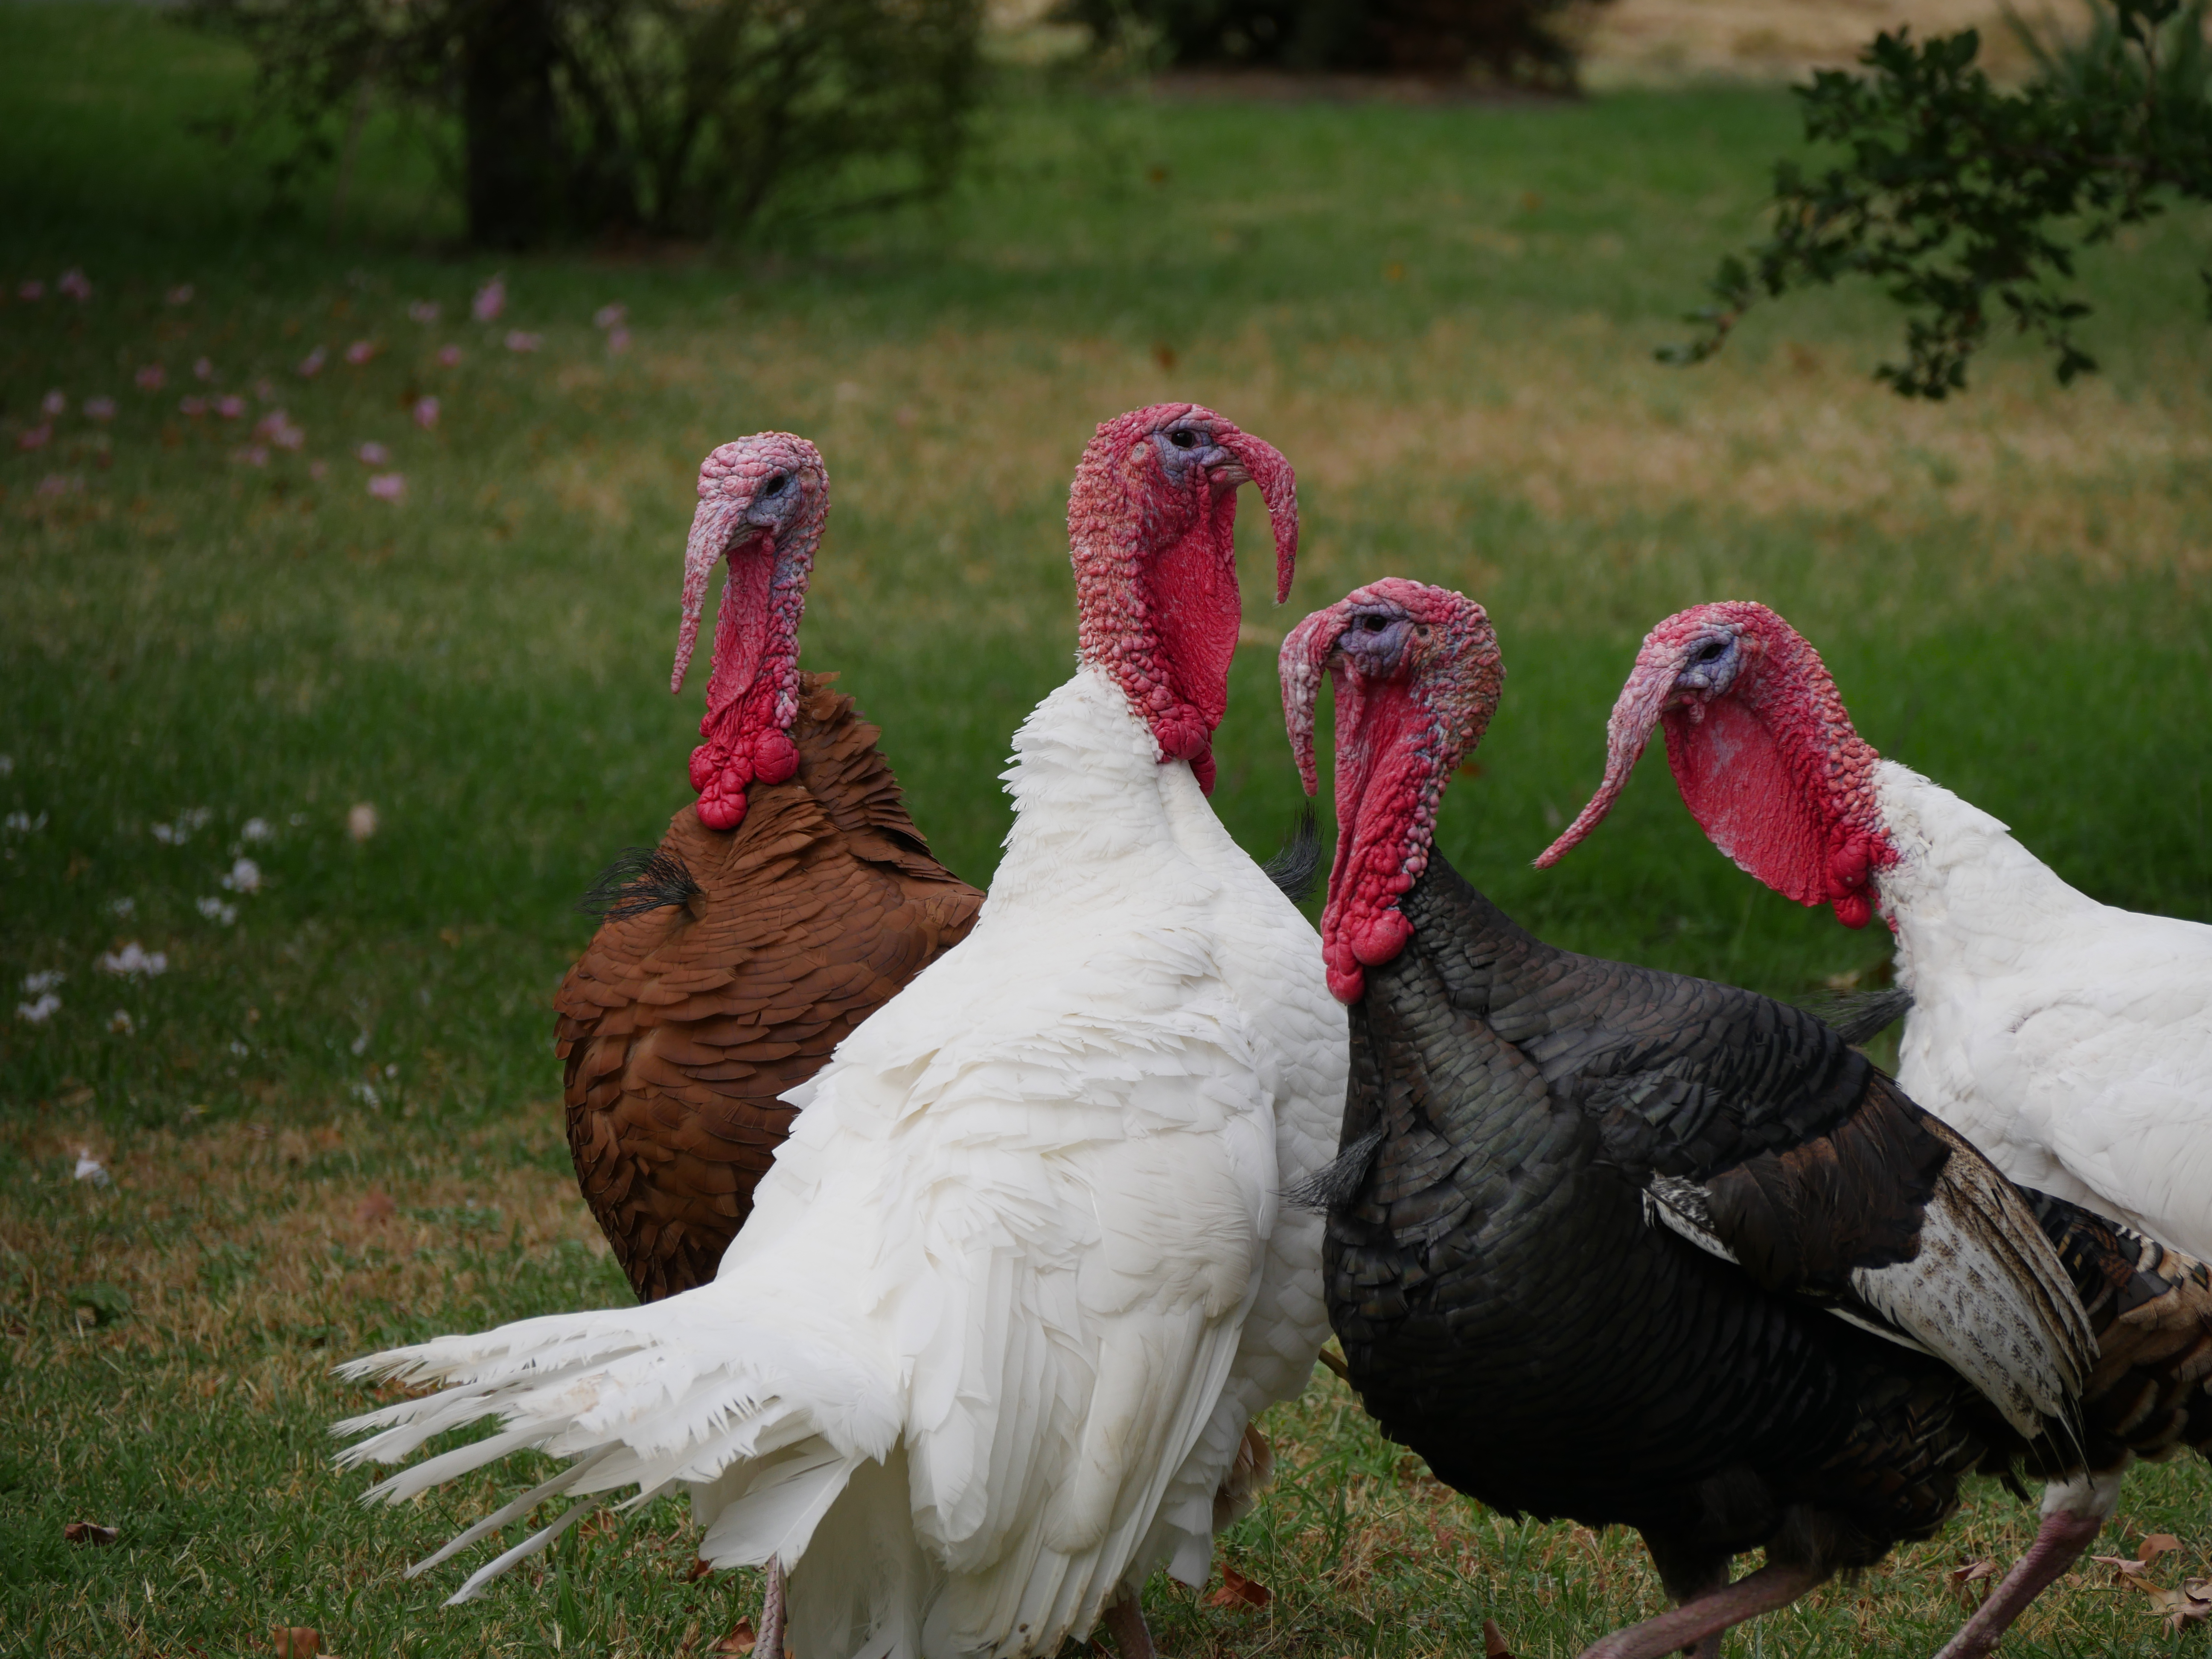
bird, wing, wildlife, beak, fauna, birds, galliformes, turkey, vertebrate, meleagris, phasianidae, wild turkey, animal photography, turkeys, domesticated turkey